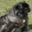
Label: dog